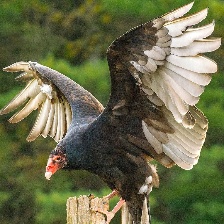
Species: TURKEY VULTURE
Scientific name: CATHARTES AURA
ImageNet parent category: vulture